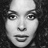
Emotion: happy